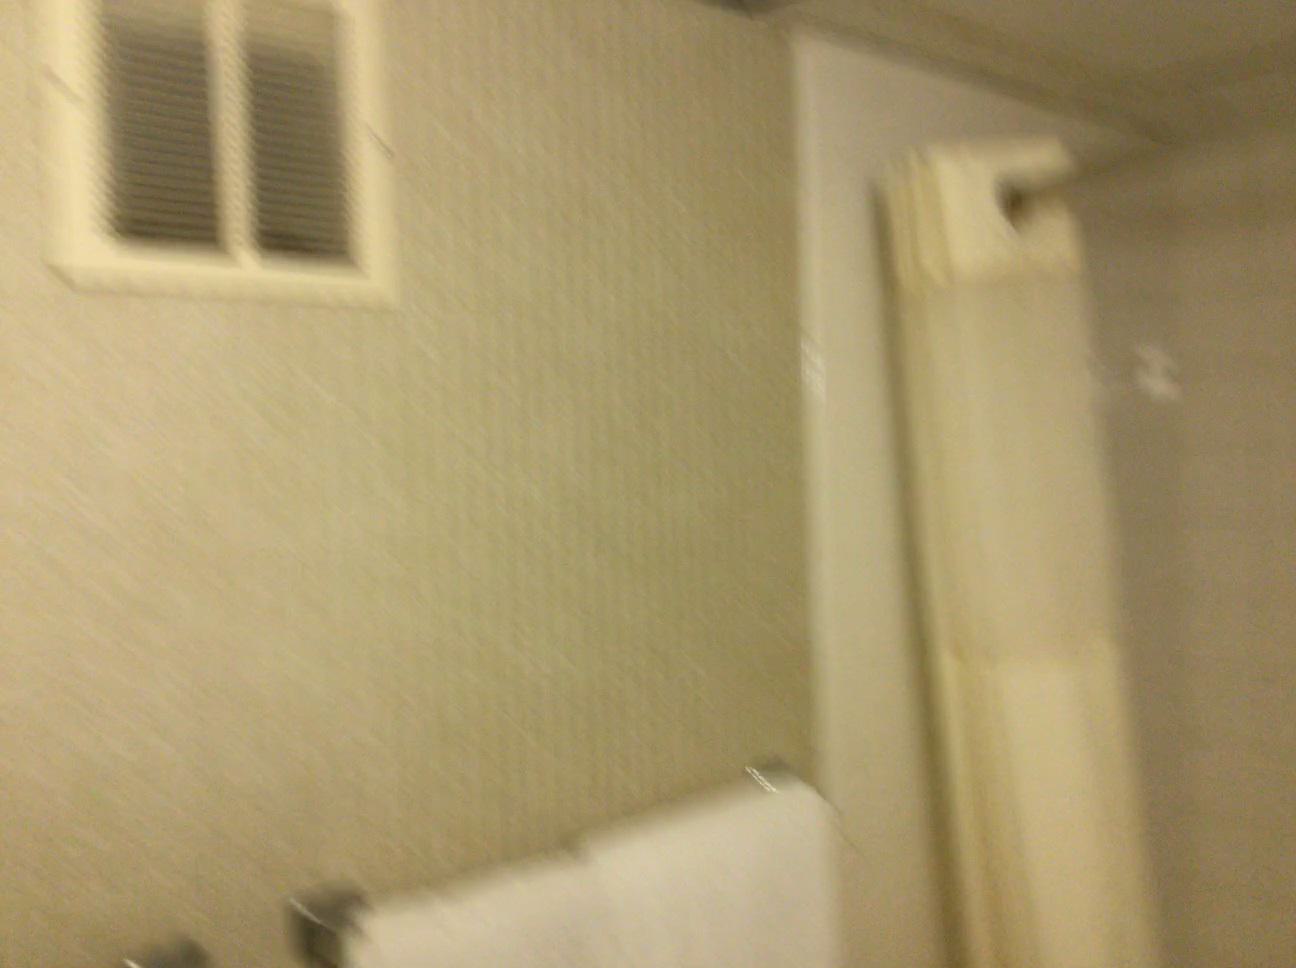
Question: In the image, there is the picture. Pinpoint several points within the vacant space situated in front of the picture from the camera's perspective. Your final answer should be formatted as a list of tuples, i.e. [(x1, y1), ...], where each tuple contains the x and y coordinates of a point satisfying the conditions above. The coordinates should be between 0 and 1, indicating the normalized pixel locations of the points.
Answer: [(0.377, 0.256), (0.482, 0.213), (0.355, 0.317), (0.423, 0.295), (0.509, 0.268), (0.621, 0.231), (0.525, 0.302), (0.616, 0.278)]